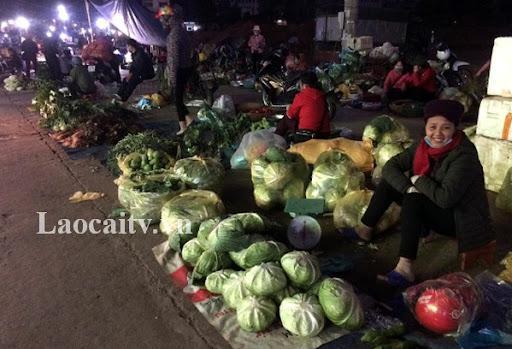
người phụ nữ đeo khăn quảng cổ màu đỏ đang mỉm cười bên quầy rau